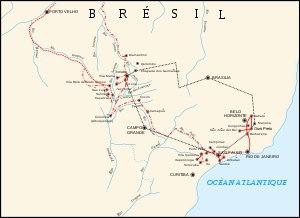
Le baron Georg Heinrich von Langsdorff, né à Wöllstein en Allemagne le 18 avril 1774, mort à Fribourg en Allemagne le 29 juin 1852, est un médecin, naturaliste et explorateur allemand qui fut aussi diplomate pour la Russie.